2006 World Lacrosse Championship

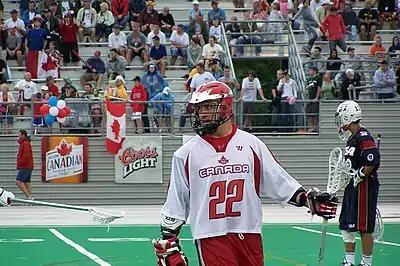
Gary Gait vs. USA

The Blue Division featured the six strongest lacrosse nations: Australia, Canada, England, Iroquois, Japan, and the United States.